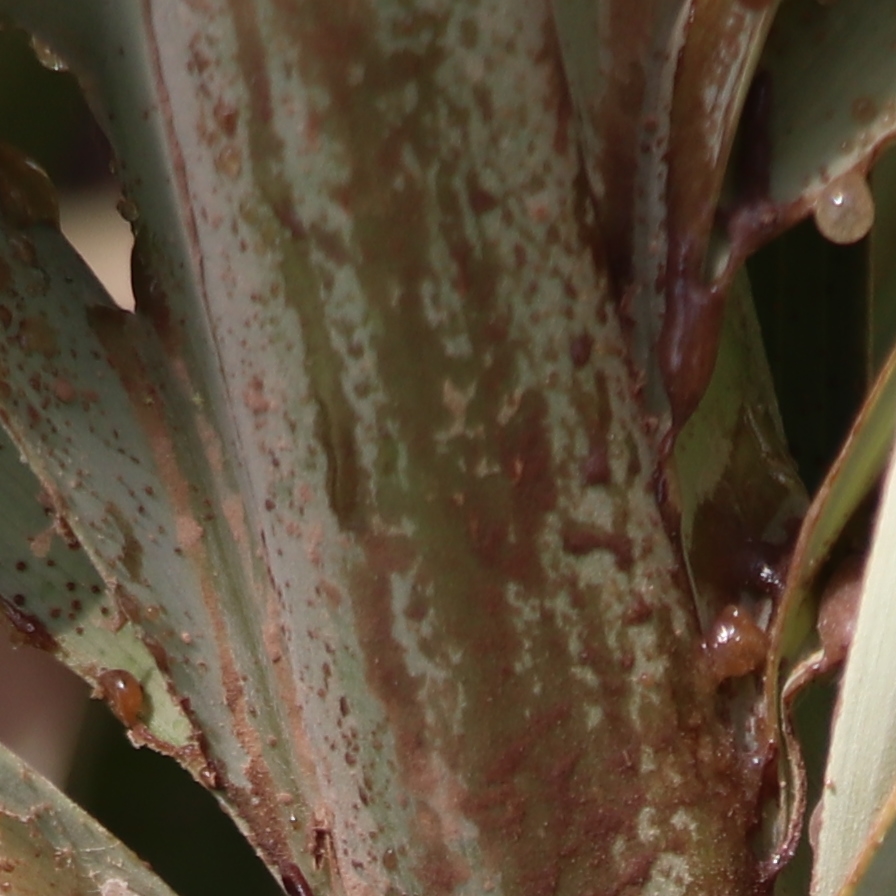
Label: Honey